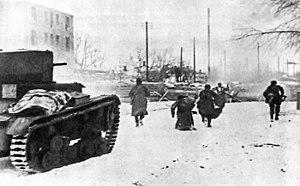
La première bataille de Rostov est une bataille qui oppose la 37ᵉ armée soviétique à la I. Panzerarmee.